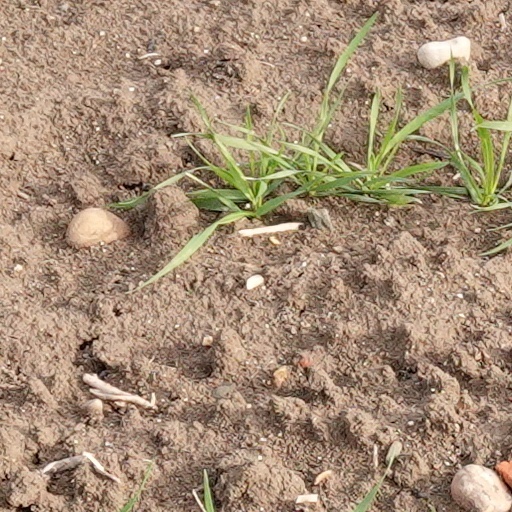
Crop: wheat